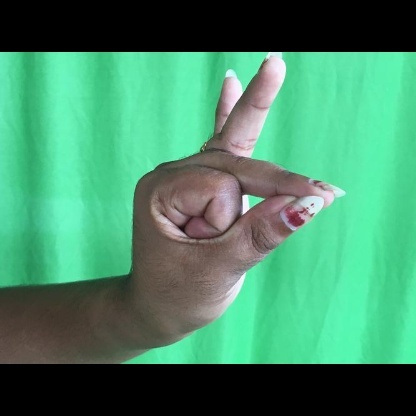
Mudra: Bramaram